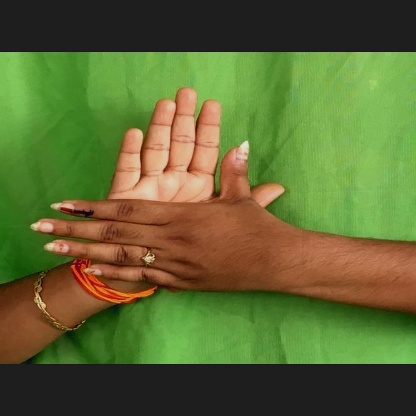
Mudra: Chakra